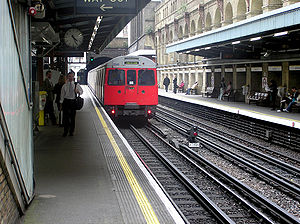
Barbican Station / Galleri
Barbican Station er en London Underground-station, der betjener ved Barbican Estate og Barbican Centre i City of London. Den er på Circle, Hammersmith & City og Metropolitan lines mellem Farringdon og Moorgate i takstzone 1. Thameslink-tog til og fra Moorgate via Barbican ophørte i marts 2009.